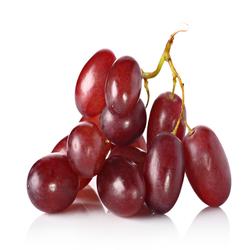
Label: Grapes